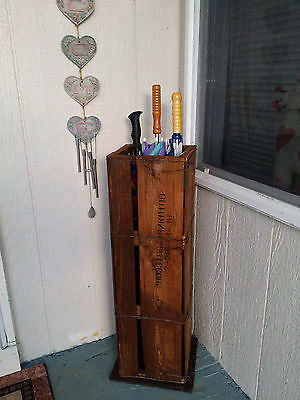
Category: table